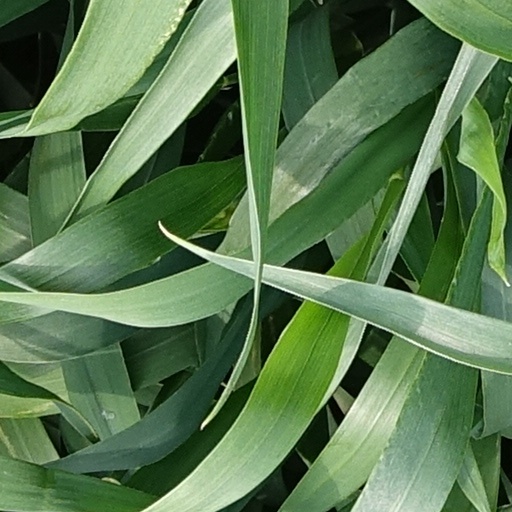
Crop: wheat